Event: Nepal Earthquake
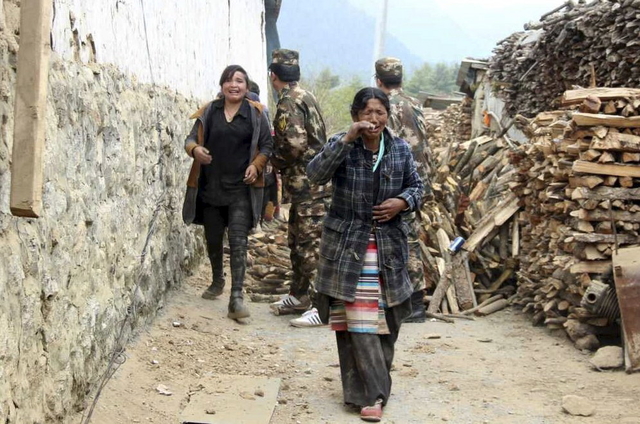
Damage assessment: no_damage